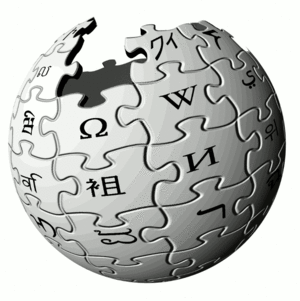
GIF created to promot Lyon-France LGBT Editathon.